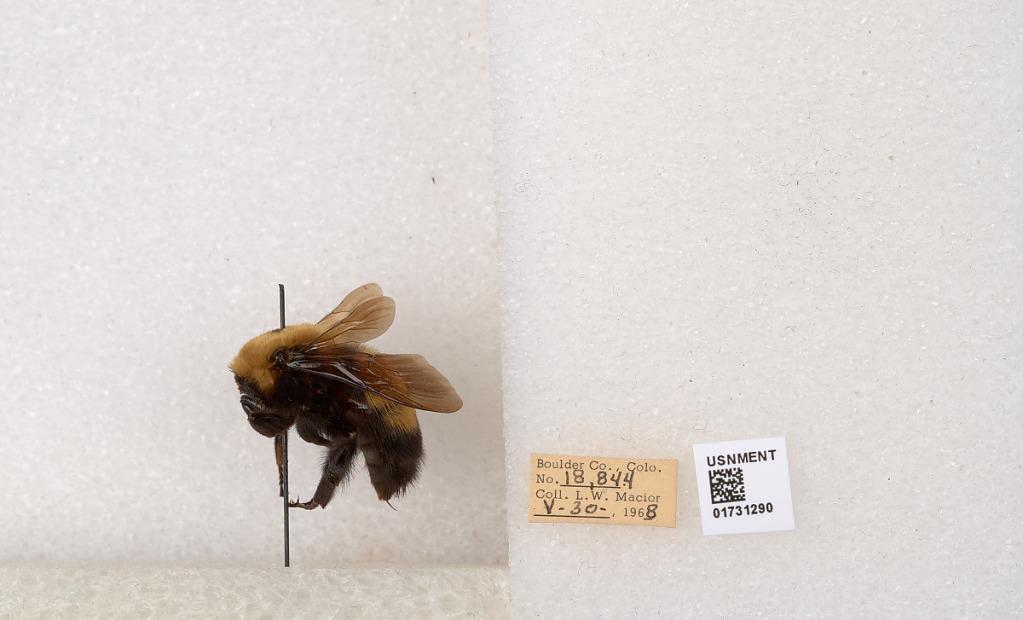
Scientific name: Bombus (Bombus) nevadensis Cresson